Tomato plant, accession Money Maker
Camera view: tilt-top (135 deg); turntable rotation: 240 degrees
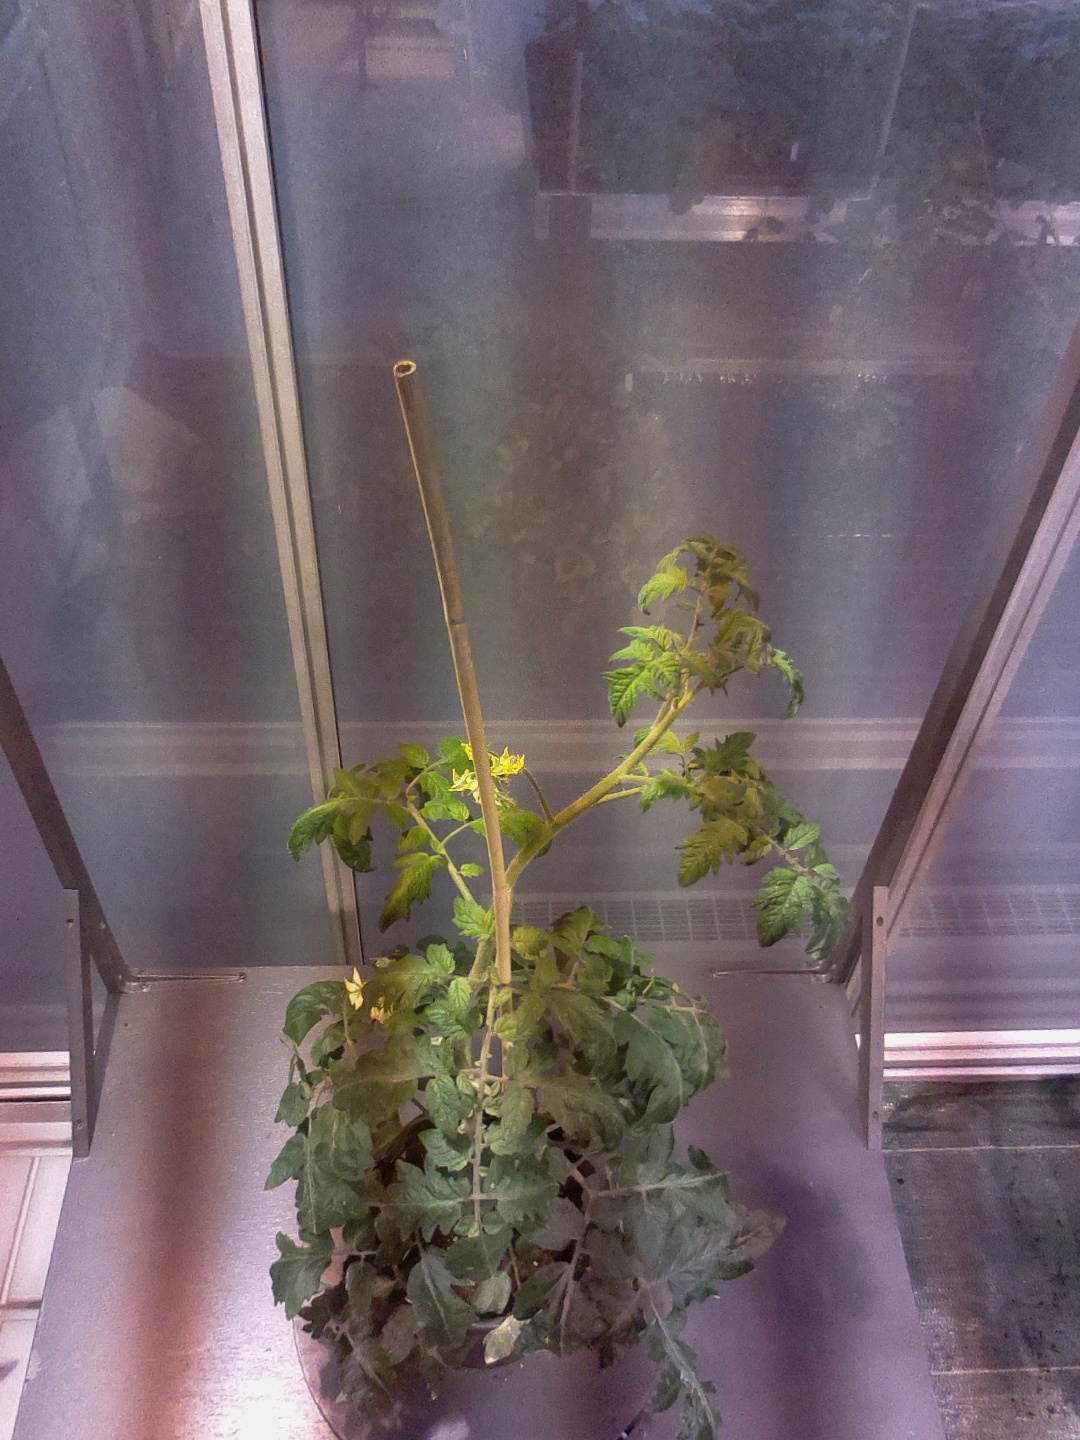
BBCH growth stage 68: Full flowering, 80%-90% of flowers open, more petals falling